Château de Beaucens

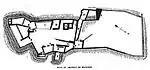
Plan of Château de Beaucens in 1866

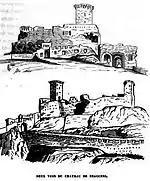
Views of Château de Beaucens in 1866

Construction of the castle began in 1037. Altered and expanded several times, it was the property of the Viscounts of Castet-Loubon commonly known as the Viscounts of Lavedan. It was the normal residence of the viscountcy, the most powerful in Bigorre with vast possessions including seventeen towns in the Barèges valley, They owned it for several centuries, but from the 15th century, they rarely stayed there, using it only when conducting business in the area.